Gustavian era

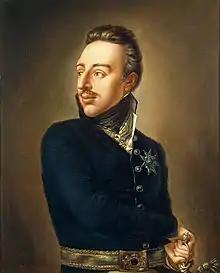
Gustav IV Adolf at the age of 19

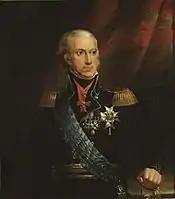
Charles XIII

The new king Gustav IV Adolf, still a minor, was brought up among Jacobins. During the king's minority, Gustaf Reuterholm virtually ruled Sweden. After the execution of Louis XVI on 21 January 1793, Sweden recognized the new French republic, and secret negotiations for contracting an alliance were begun in May of the same year until the protests of Catherine of Russia, supported by all the other European powers, finally induced Sweden to suspend them.